Brett Kulak

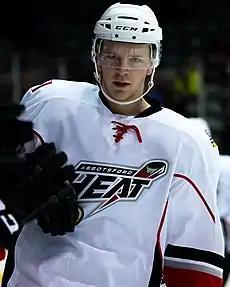
Kulak with the Abbotsford Heat in 2014.

On March 18, 2014, the Flames signed Kulak to a three-year, entry-level contract. He began the 2014–15 season with the ECHL's Colorado Eagles before earning a promotion to the AHL's Adirondack Flames. Kulak was then recalled to Calgary and made his NHL debut on April 11, 2015, in the Flames' final regular season game, a 5–1 loss to the Winnipeg Jets.